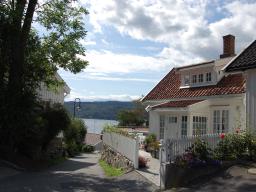
Label: Background_without_leaves